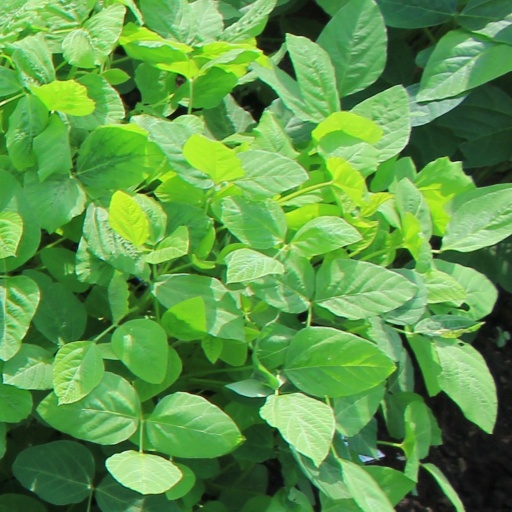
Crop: soybean